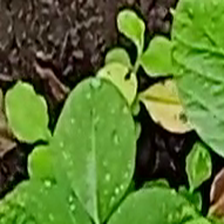
Weed species: Kena_(Commplina_benghalensio)